162nd Fighter Aviation Regiment

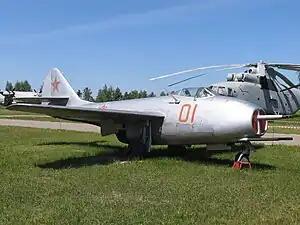
A MiG-9 of the type operated by the regiment

Receiving its first Mikoyan-Gurevich MiG-9 jet fighters in April 1949, the regiment was sent to Gunshulin in the People's Republic of China with the 309th IAD between October 1950 and March 1952 to train People's Liberation Army Air Force pilots on jet fighters and provide air defense. After returning from China, the regiment and its division became part of the 37th IAK of the 64th (later the 52nd) Fighter Air Defense Army. On the disbandment of the 309th IAD in November 1958, the regiment joined the 297th IAD PVO of the Moscow Air Defense District. This assignment proved brief, as it was disbanded with the 297th on 5 October 1959 during a reorganization of the PVO.